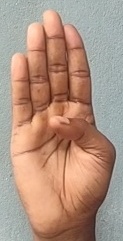
ASL sign: B